Antonia Iacobescu

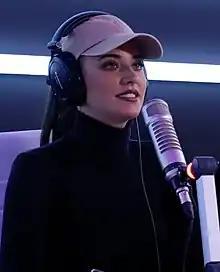
Antonia in 2021

Antonia Clara Iacobescu (born 12 April 1989), known professionally as Antonia, is a Romanian singer.